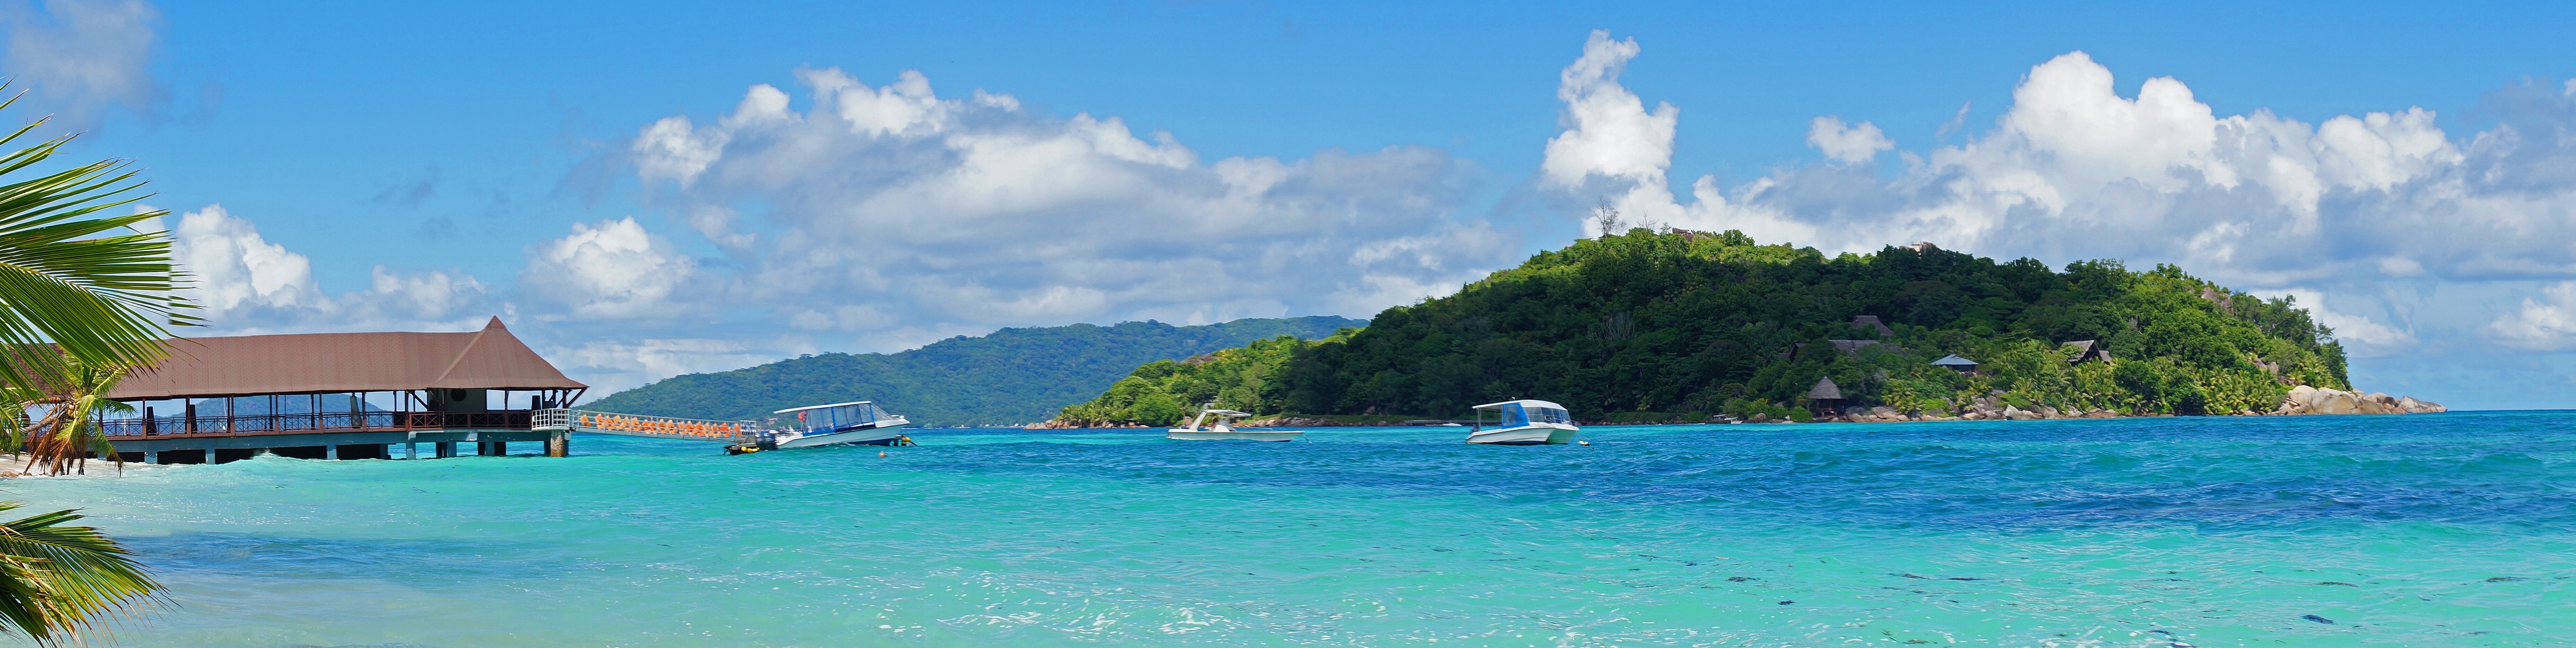
beach, landscape, sea, coast, nature, ocean, panorama, vacation, travel, paradise, tropical, holiday, lagoon, bay, island, leisure, resort, caribbean, sandy beach, palm trees, tropics, landform, seychelles, geographical feature